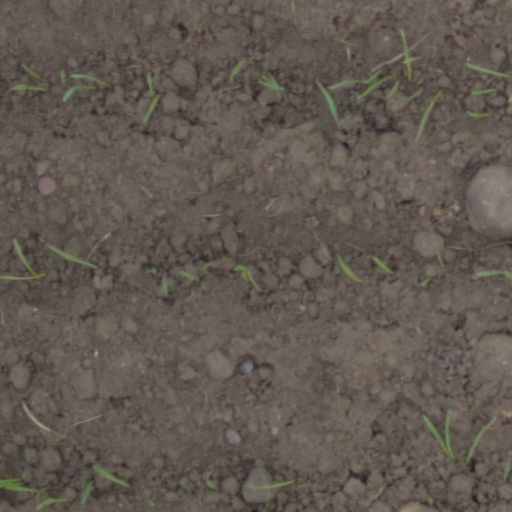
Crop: wheat